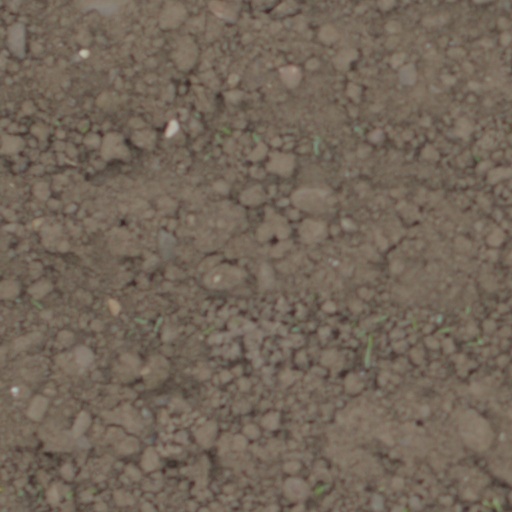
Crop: wheat